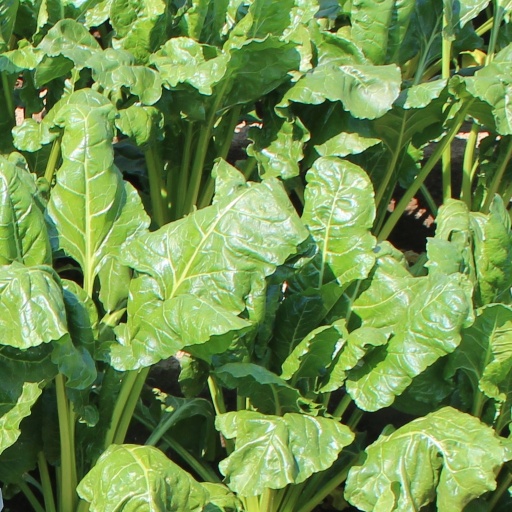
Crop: sugar beet